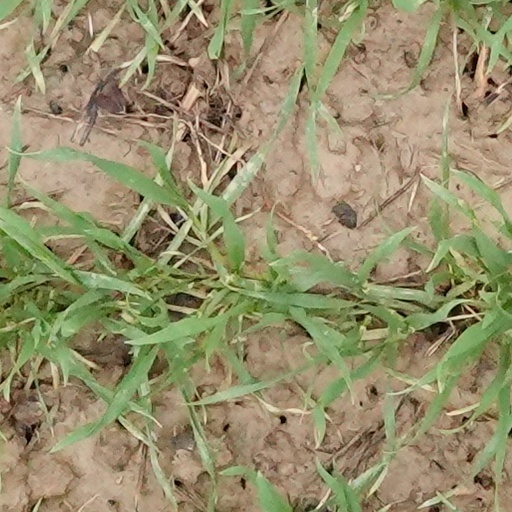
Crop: wheat